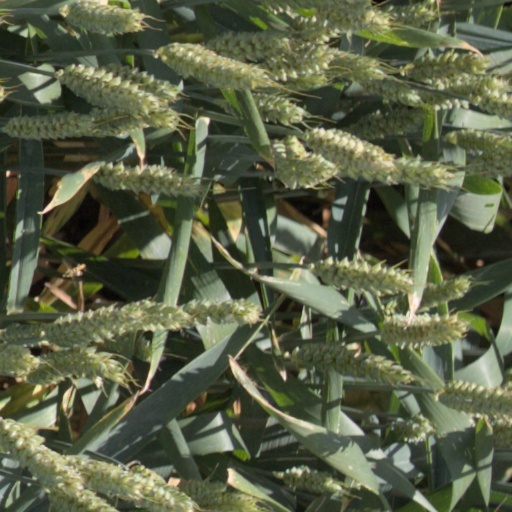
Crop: wheat